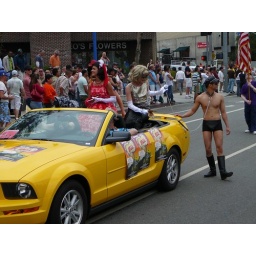
a girl in a convertible with a boy on a leash